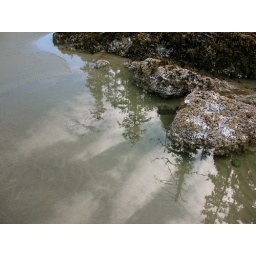
The forest on a rocky islet at Schooner Cove is reflected in the calm water of a tidepool. June 2007.